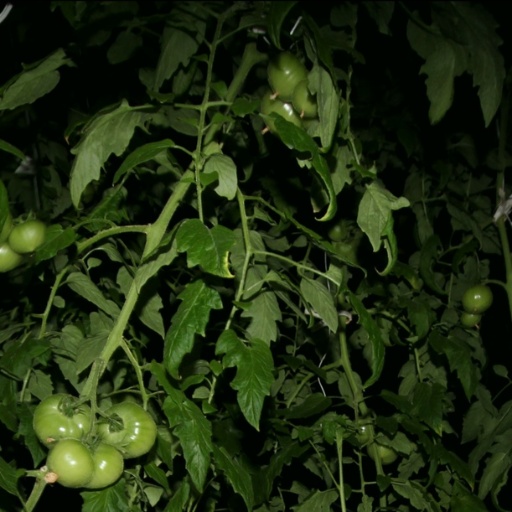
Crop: tomato